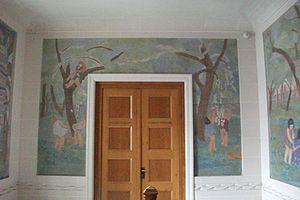
peinture Hall d'acceuil de l'AMH de Reims dans Hall d'acceuil. Elles furent faitent par Jean Robert de la Montagne de st-Hubert.
Le quartier ou plutôt la division administrative actuelle, réunie dans un même Conseil de quartier Maison-Blanche - Sainte-Anne - Wilson se situe au Sud-Ouest de Reims.